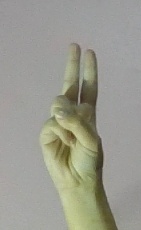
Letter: taa